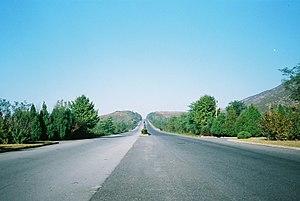
L'autoroute de Pyongyang-Kaesong est une autoroute à quatre voies longue de 170 kilomètres qui part du site de l'ancien hameau de Panmunjeom à la frontière intercoréenne, jusqu'à l'arrondissement de Rakrang de Pyongyang. Elle fait partie de la route asiatique n°1, reliant le Japon et la Turquie sur plus de 20 000 km.